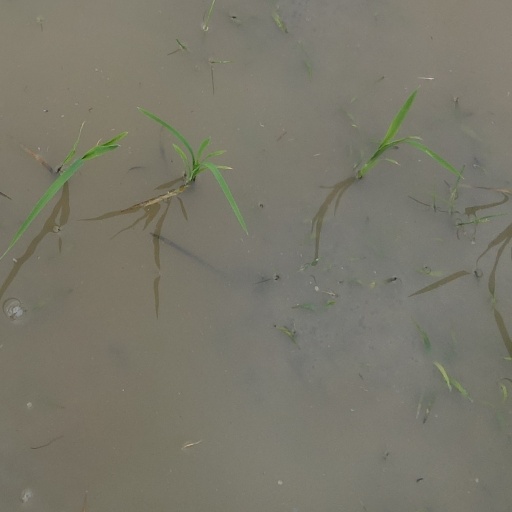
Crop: rice